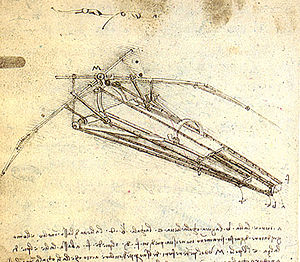
Aerodynamik / Historie
Tegning af et design til en flyvende maskine tegnet af Leonardo da Vinci
Aerodynamik er en gren af fysikken og beskriver, hvordan luft opfører sig, når de er i bevægelse, og hvordan luften virker på ting, som befinder sig i bevægelse i den. Med hjælp af aerodynamikkens love kan man beregne f.eks., hvor stor løftekraft en flyvinge har, luftmodstanden for en bil, eller hvor krum banen bliver for en skruet bold. Også til beregning af strømningen inde i ventilationsrør etc. anvendes aerodynamikken. Den gren af fysikken, som behandler stillestående luft og andre gasser, kaldes aerostatik.